Tanks of the United States

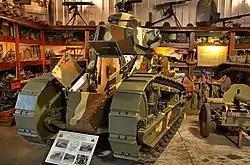
US M1917 light tank

Captain Dwight Eisenhower had gone to Camp Meade, Maryland, in February 1918 with the 65th Engineer Regiment, which had been activated to provide the organizational basis for the creation of the Army's first heavy tank battalion. In March, the 1st Battalion, Heavy Tank Service (as it was then known) was ordered to prepare for movement overseas, and Eisenhower went to New York with the advance party to work out the details of embarkation and shipment with port authorities. The battalion shipped out on the night of 26 March, however Eisenhower did not join them. He had performed well as an administrator, and upon his return to Camp Meade, he was told he would be staying in the United States, where his talent for logistics would be put to use in establishing the Army's primary tank training center at Camp Colt in Gettysburg, Pennsylvania. Eisenhower became the #3 leader of the new tank corps and rose to the temporary rank of lieutenant colonel in the National Army and trained tank crews at "Camp Colt"–his first command–on the grounds of "Pickett's Charge" on the American Civil War battle site. The American Army in France had Captain George S. Patton as the first officer assigned to train the crews. While tanks like the Mark V and FT were being shipped over from France and Britain for training, Eisenhower trained his units with trucks that had bolted down machine guns. Once the tanks arrived Eisenhower had to learn how to operate one first before letting his men use it.